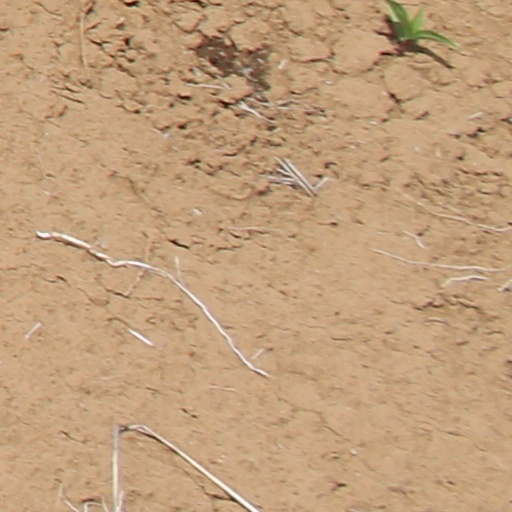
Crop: wheat